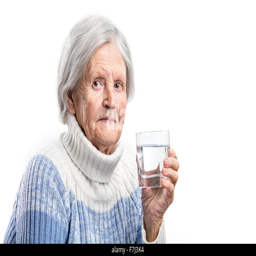
senior woman with a glass of water over white background